Eagleswood Military Academy

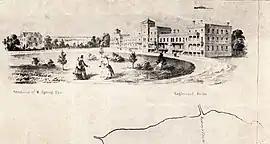

The Eagleswood Military Academy was a private military academy in Perth Amboy, in Middlesex County, New Jersey, United States, which served antebellum educational needs.